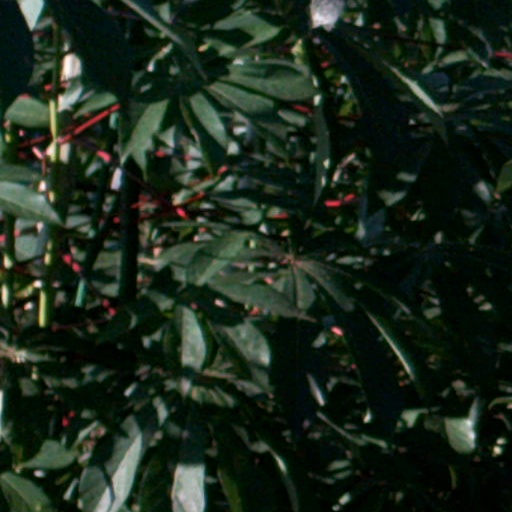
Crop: cassava